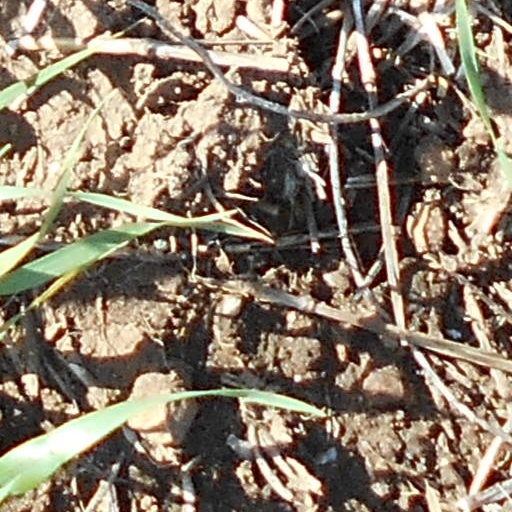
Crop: wheat